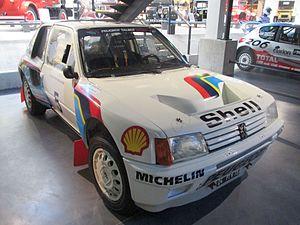
Peugeot 205 Turbo 16 Rallye Evolution 1 Groupe B 320 chevaux, musée de l'aventure Peugeot de Sochaux
La Peugeot 205 Turbo 16, aussi appelée 205 T16, est une voiture de sport grand tourisme, du constructeur automobile Peugeot, basée sur la carrosserie de la Peugeot 205.